Russian Americans

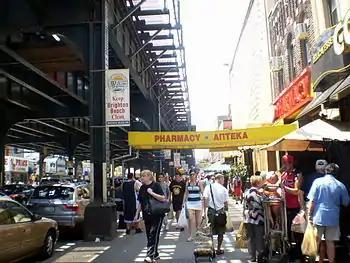
"Little Russia" in Brighton Beach, Brooklyn. The New York metropolitan area is home to the largest Russian American population.

According to the Institute of Modern Russia, the Russian American population was estimated at 3.13 million in 2011. The American Community Survey of the U.S. Census shows the slightly over 900,000 Americans age 5 and over spoke Russian at home in 2020.